Religion in Tunisia

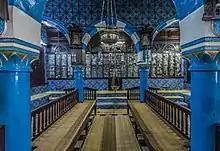
El Ghriba synagogue in Djerba is an important site for Jewish pilgrimage.

Judaism is the country's fourth largest religion with 1,500 members. Three-quarters of them lived in Djerba and Zarzis; the Jewish community in Djerba dates back 2,600 years.